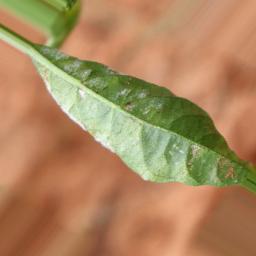
Label: powdery mildew